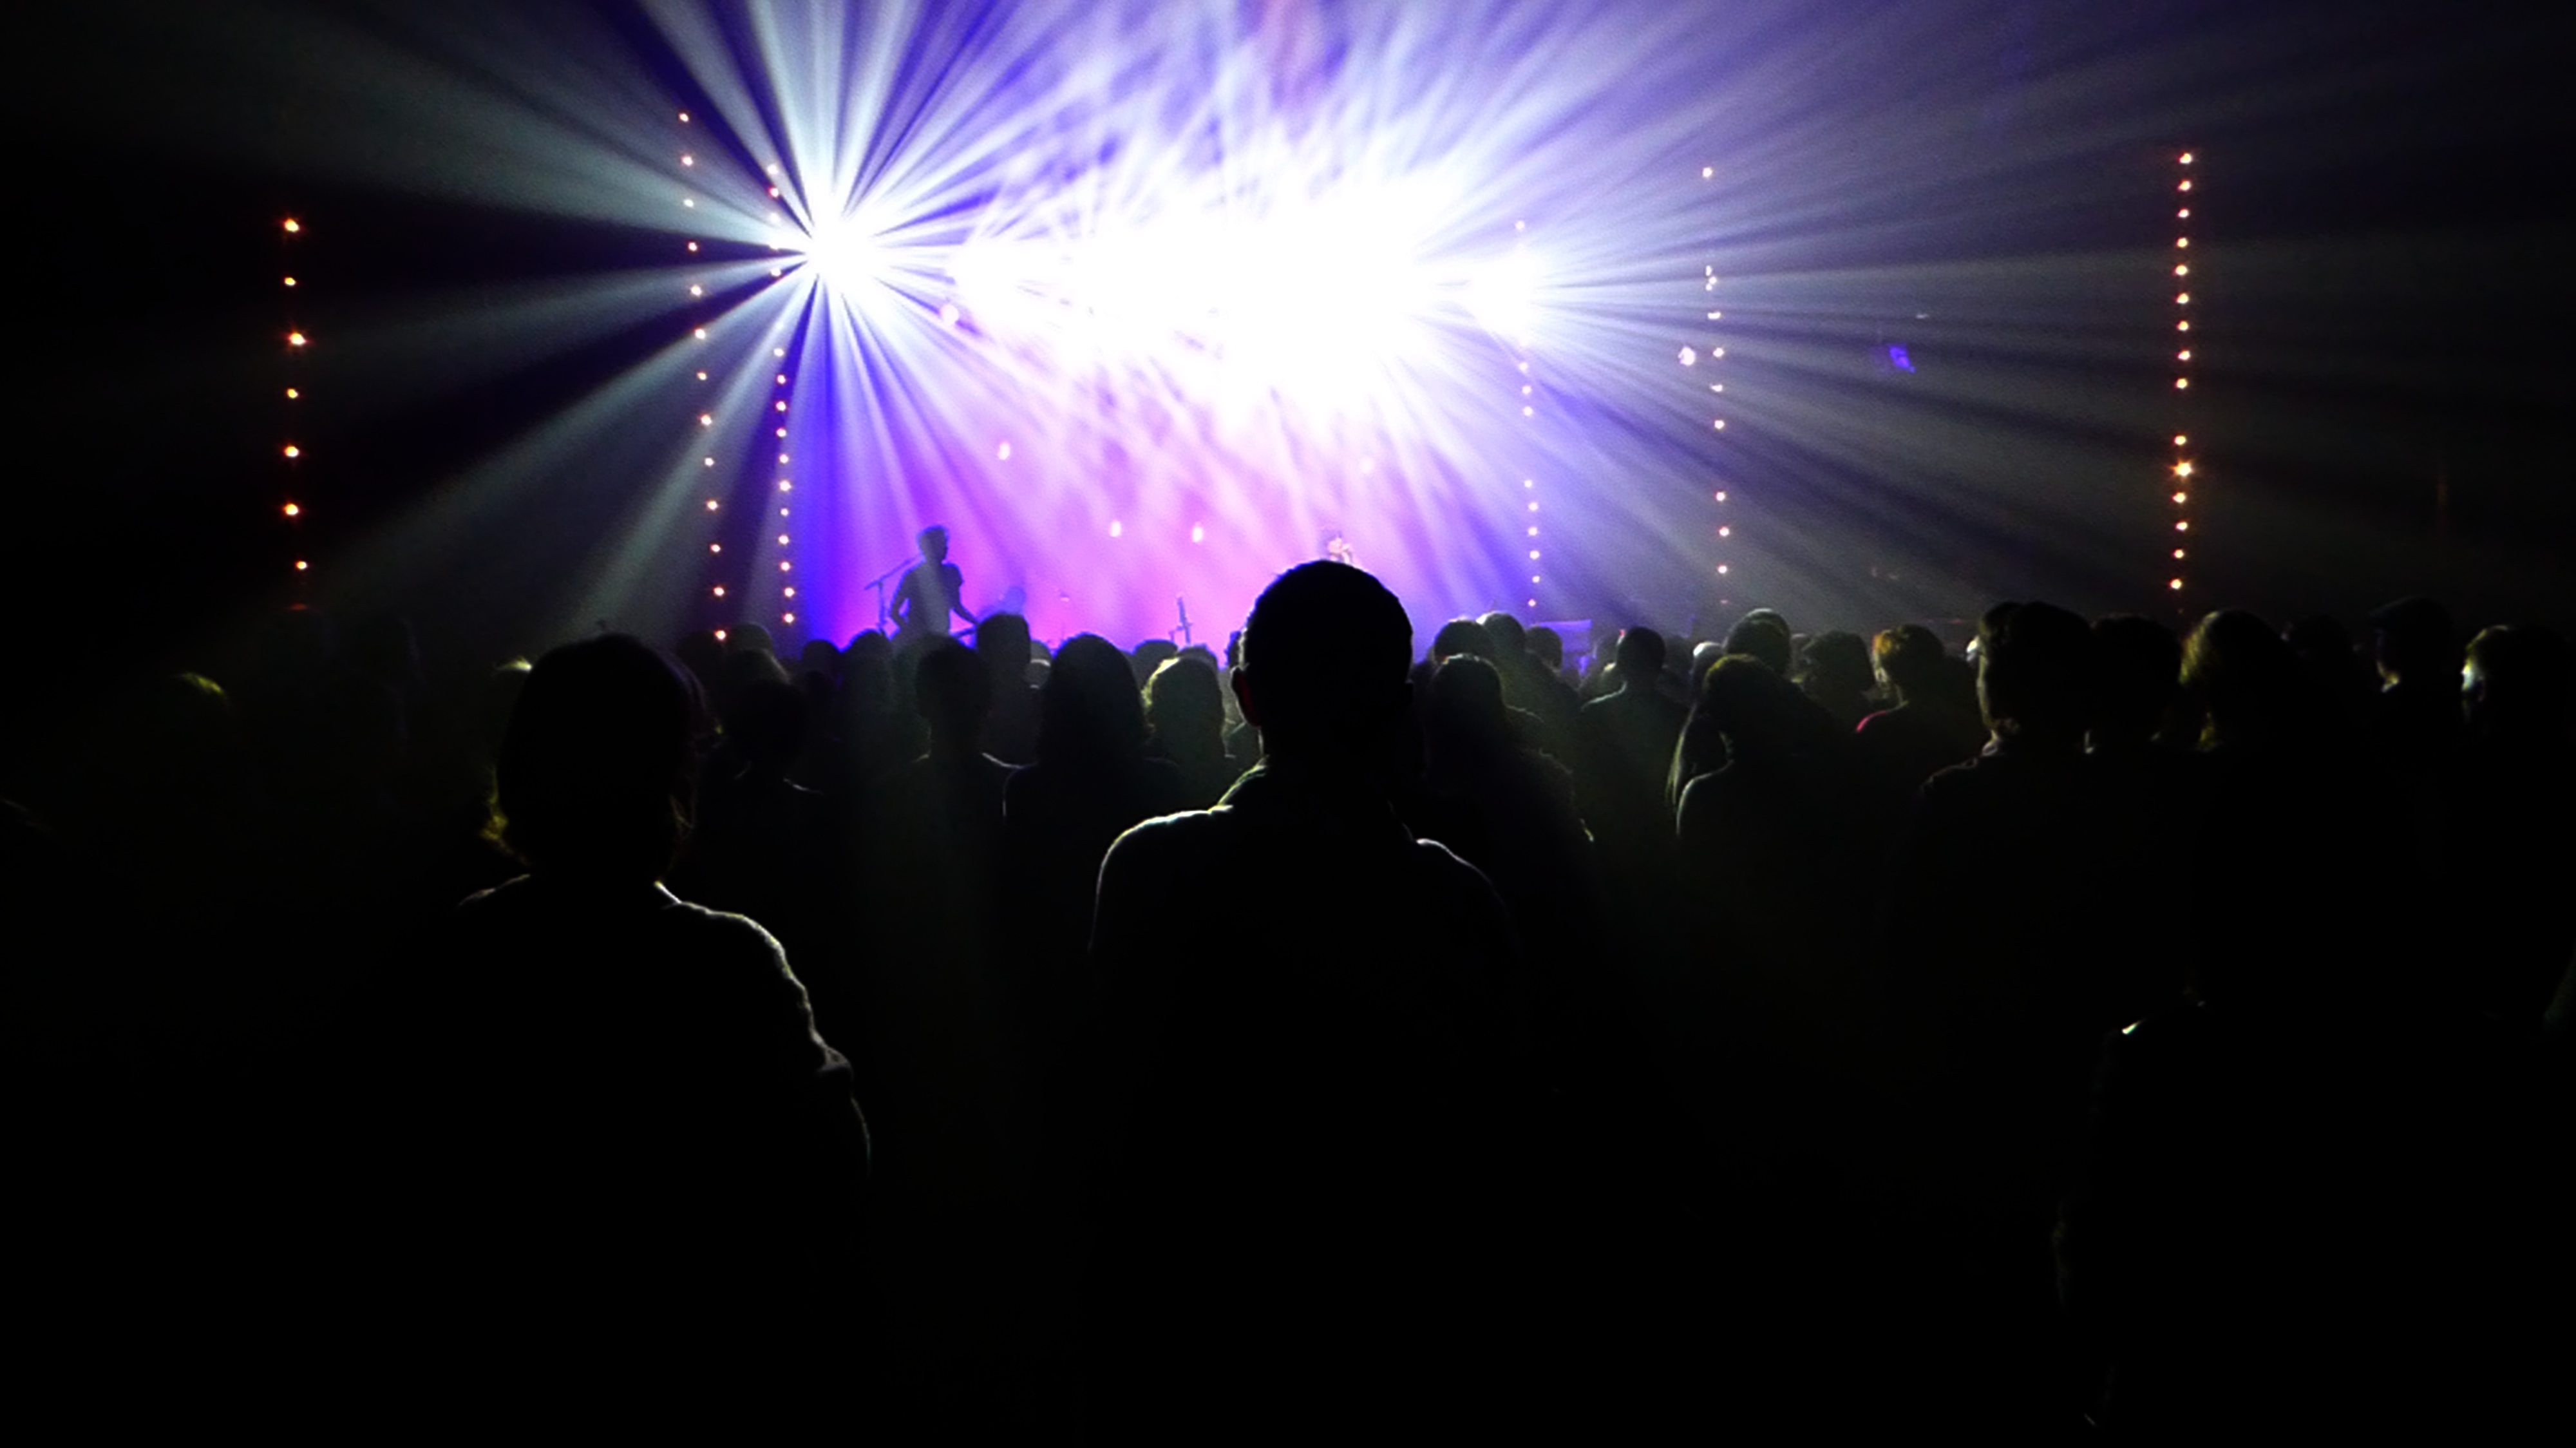
music, light, crowd, concert, rave, stage, performance, rock concert